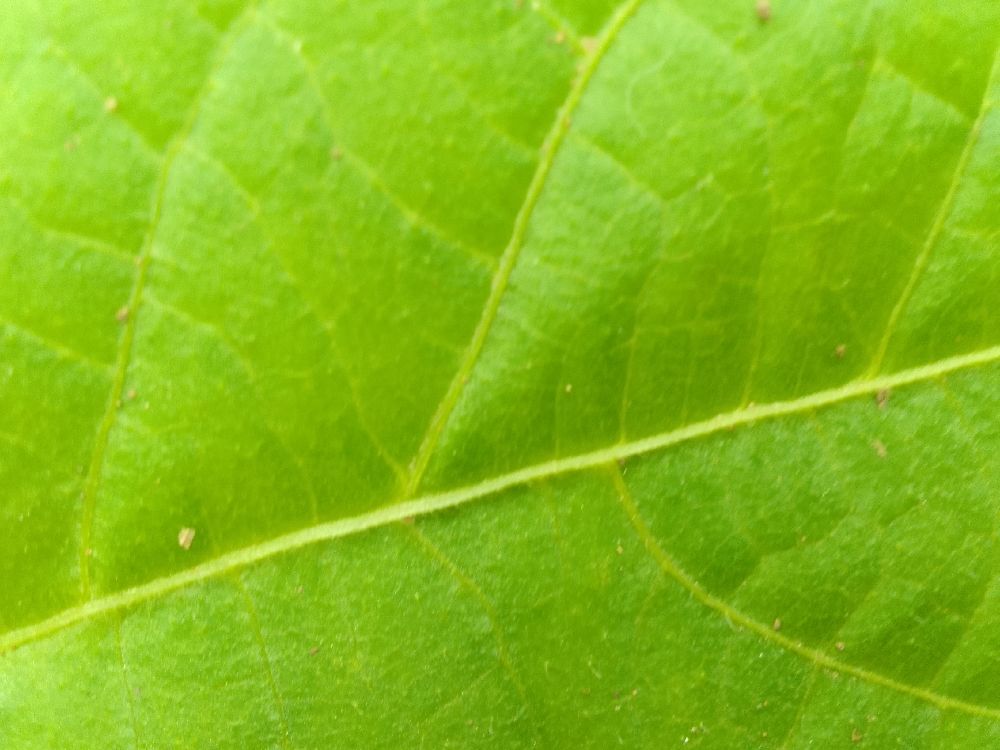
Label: healthy